SS Persic

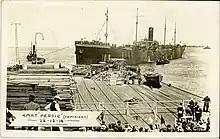
"Persic" in wartime service in 1916

The vessel was taken up by the Australian government as a war transport on the outbreak of World War I in 1914, becoming known by the designation HMAT (His Majesty's Australian Transport) A34, until 9 November 1917, when "Persic" was commandeered under the British government's Liner Requisition Scheme. In mid-1918 sailing from Canada as part of an escort going to England, zig-zagging whilst trying to avoid a torpedo, the "Persic" ran into her sister ship the "Runic" with no serious damage.